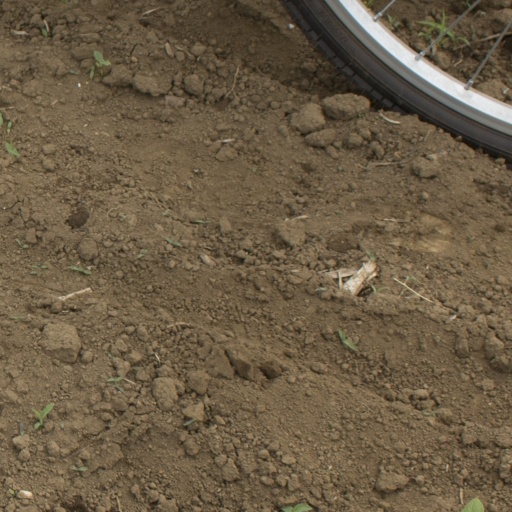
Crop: Jerusalem artichoke